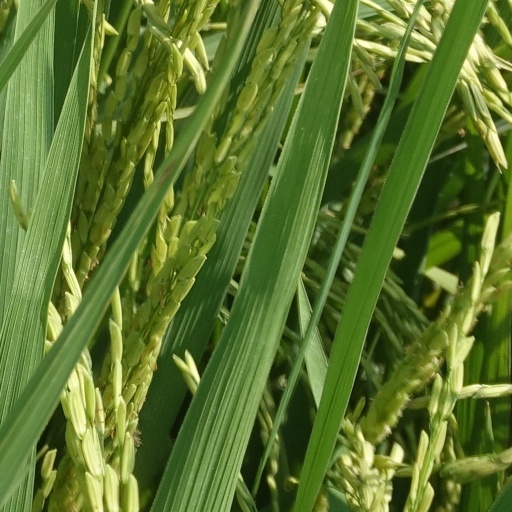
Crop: rice